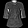
Label: Shirt